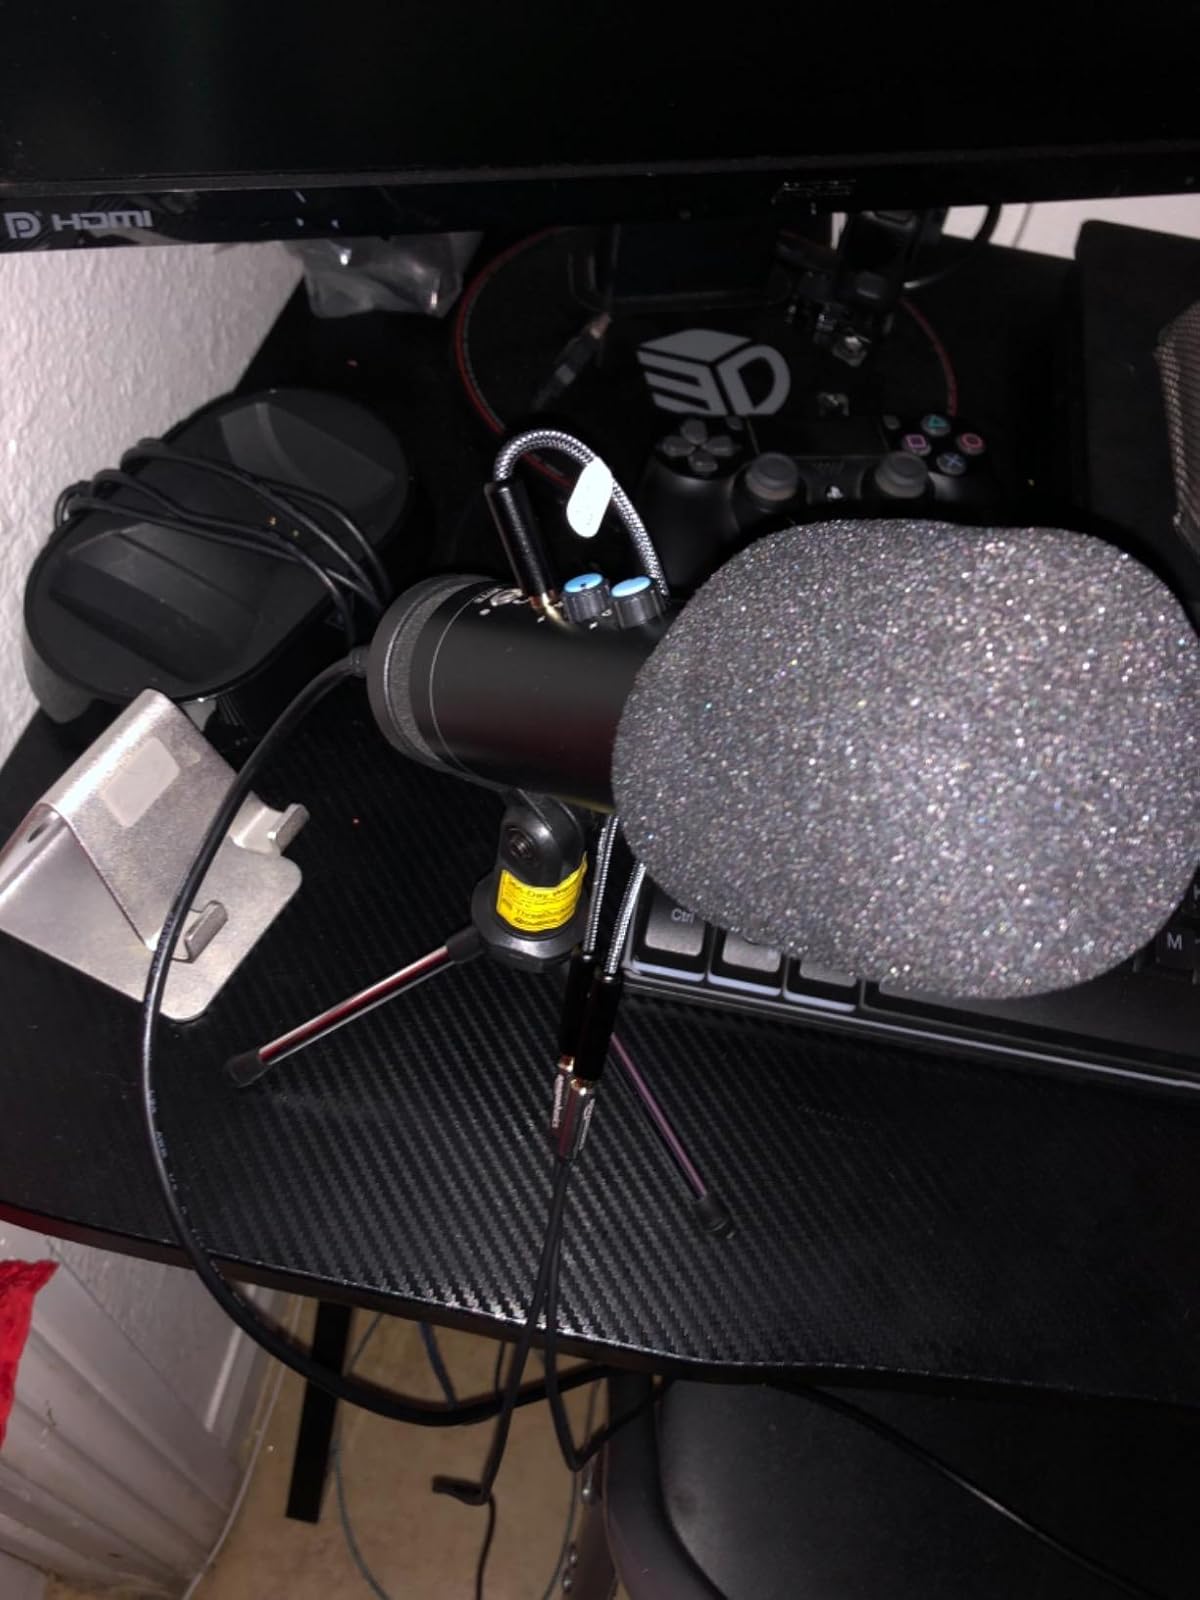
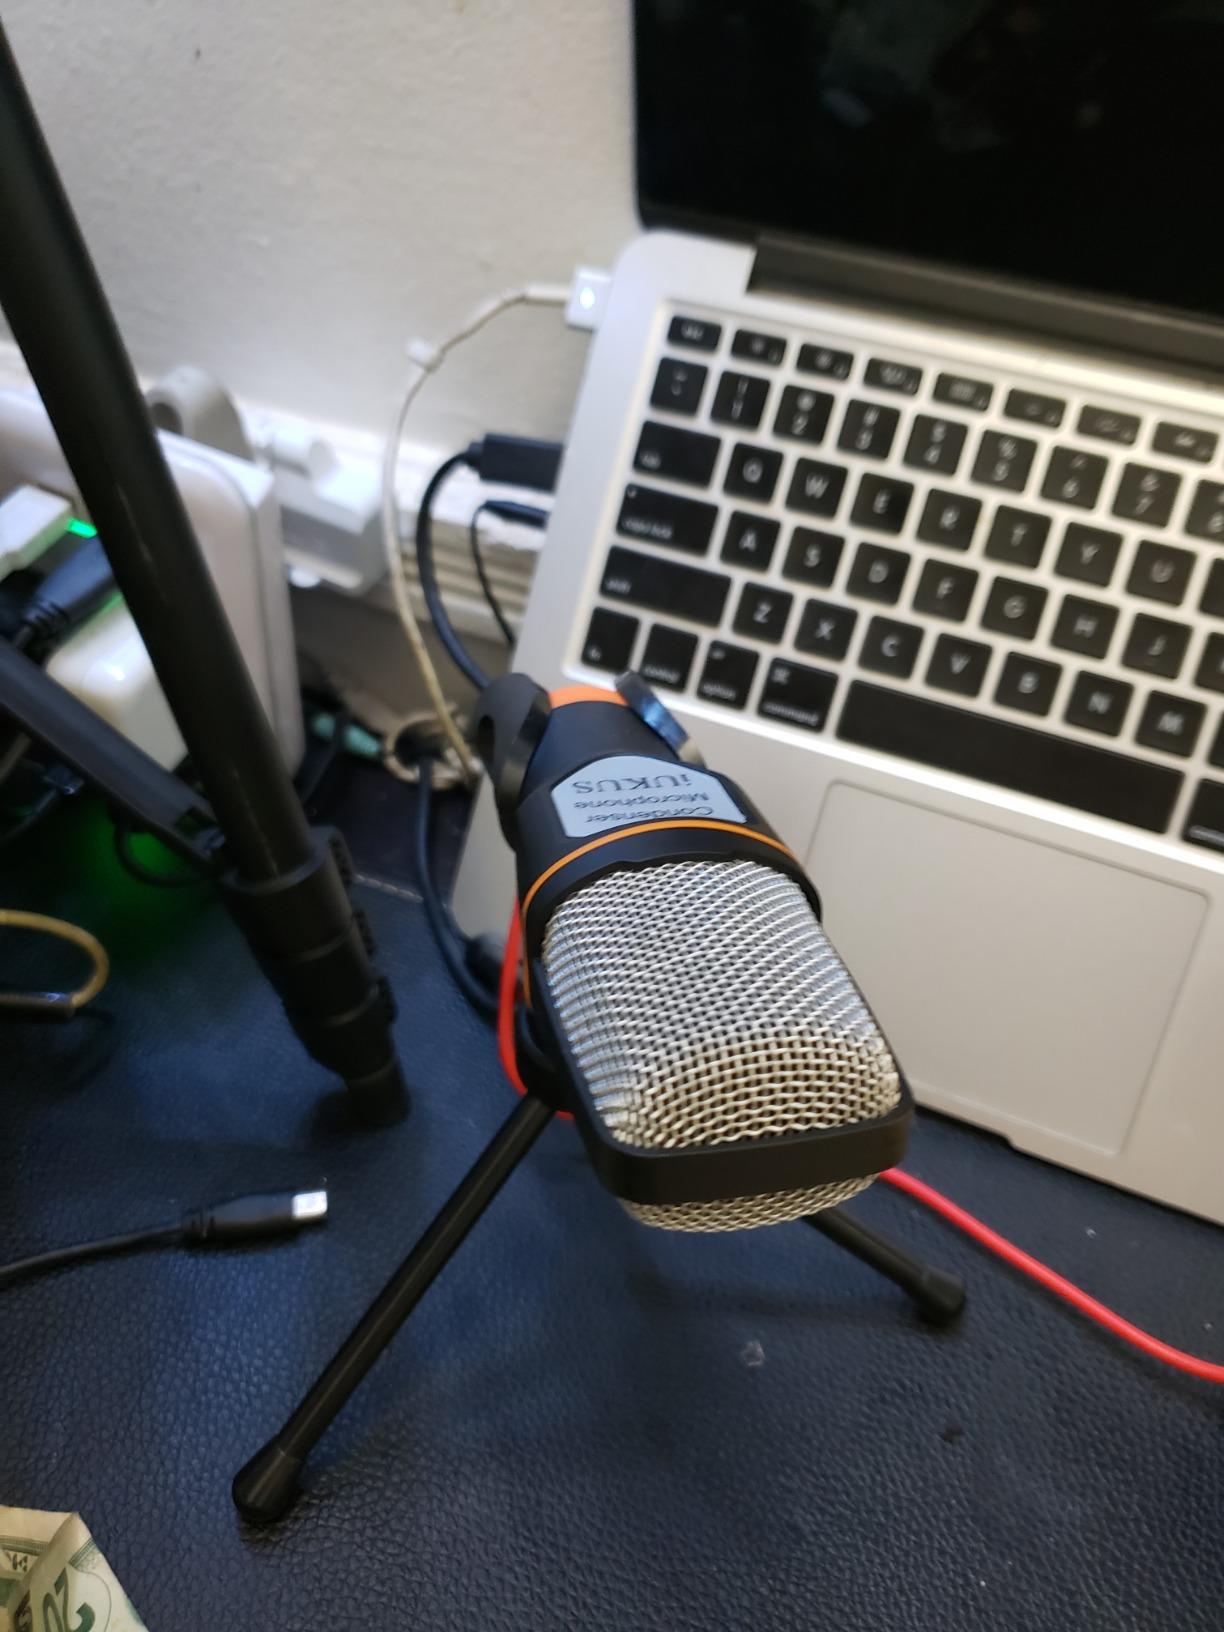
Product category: microphone
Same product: no